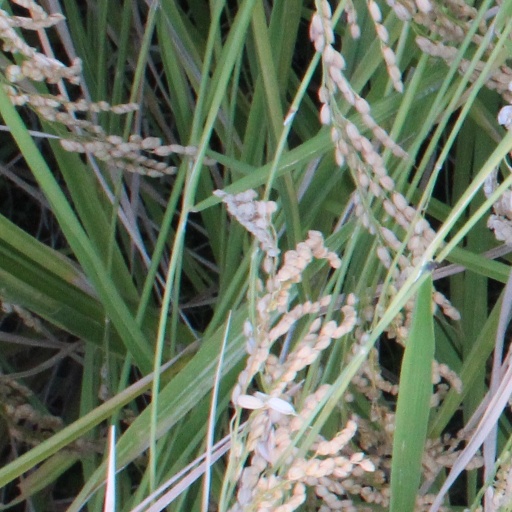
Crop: rice